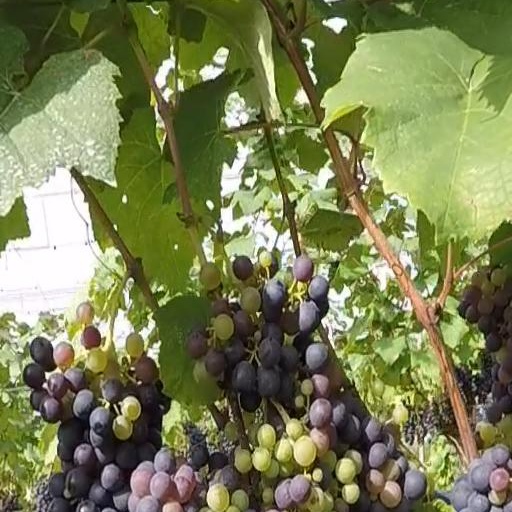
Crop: grape